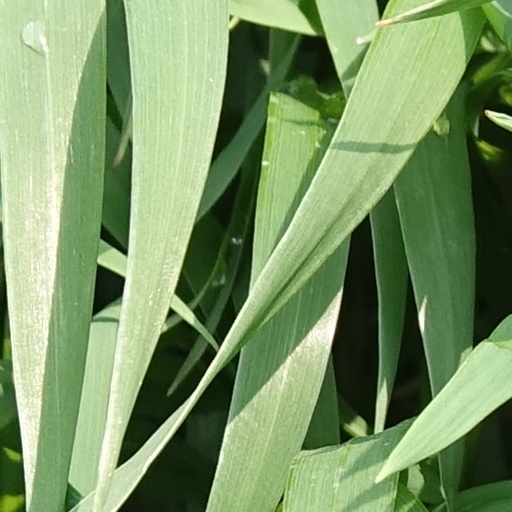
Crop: wheat